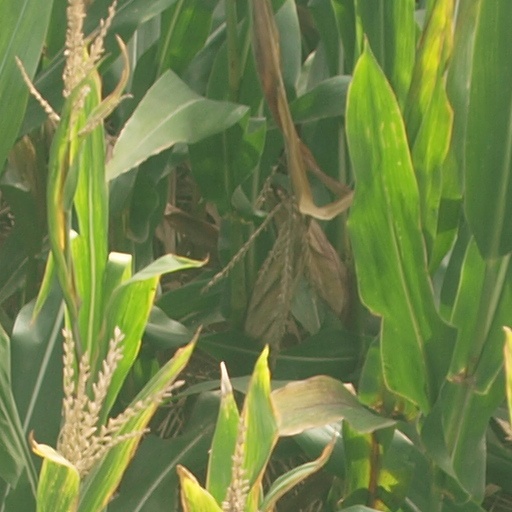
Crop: maize; corn